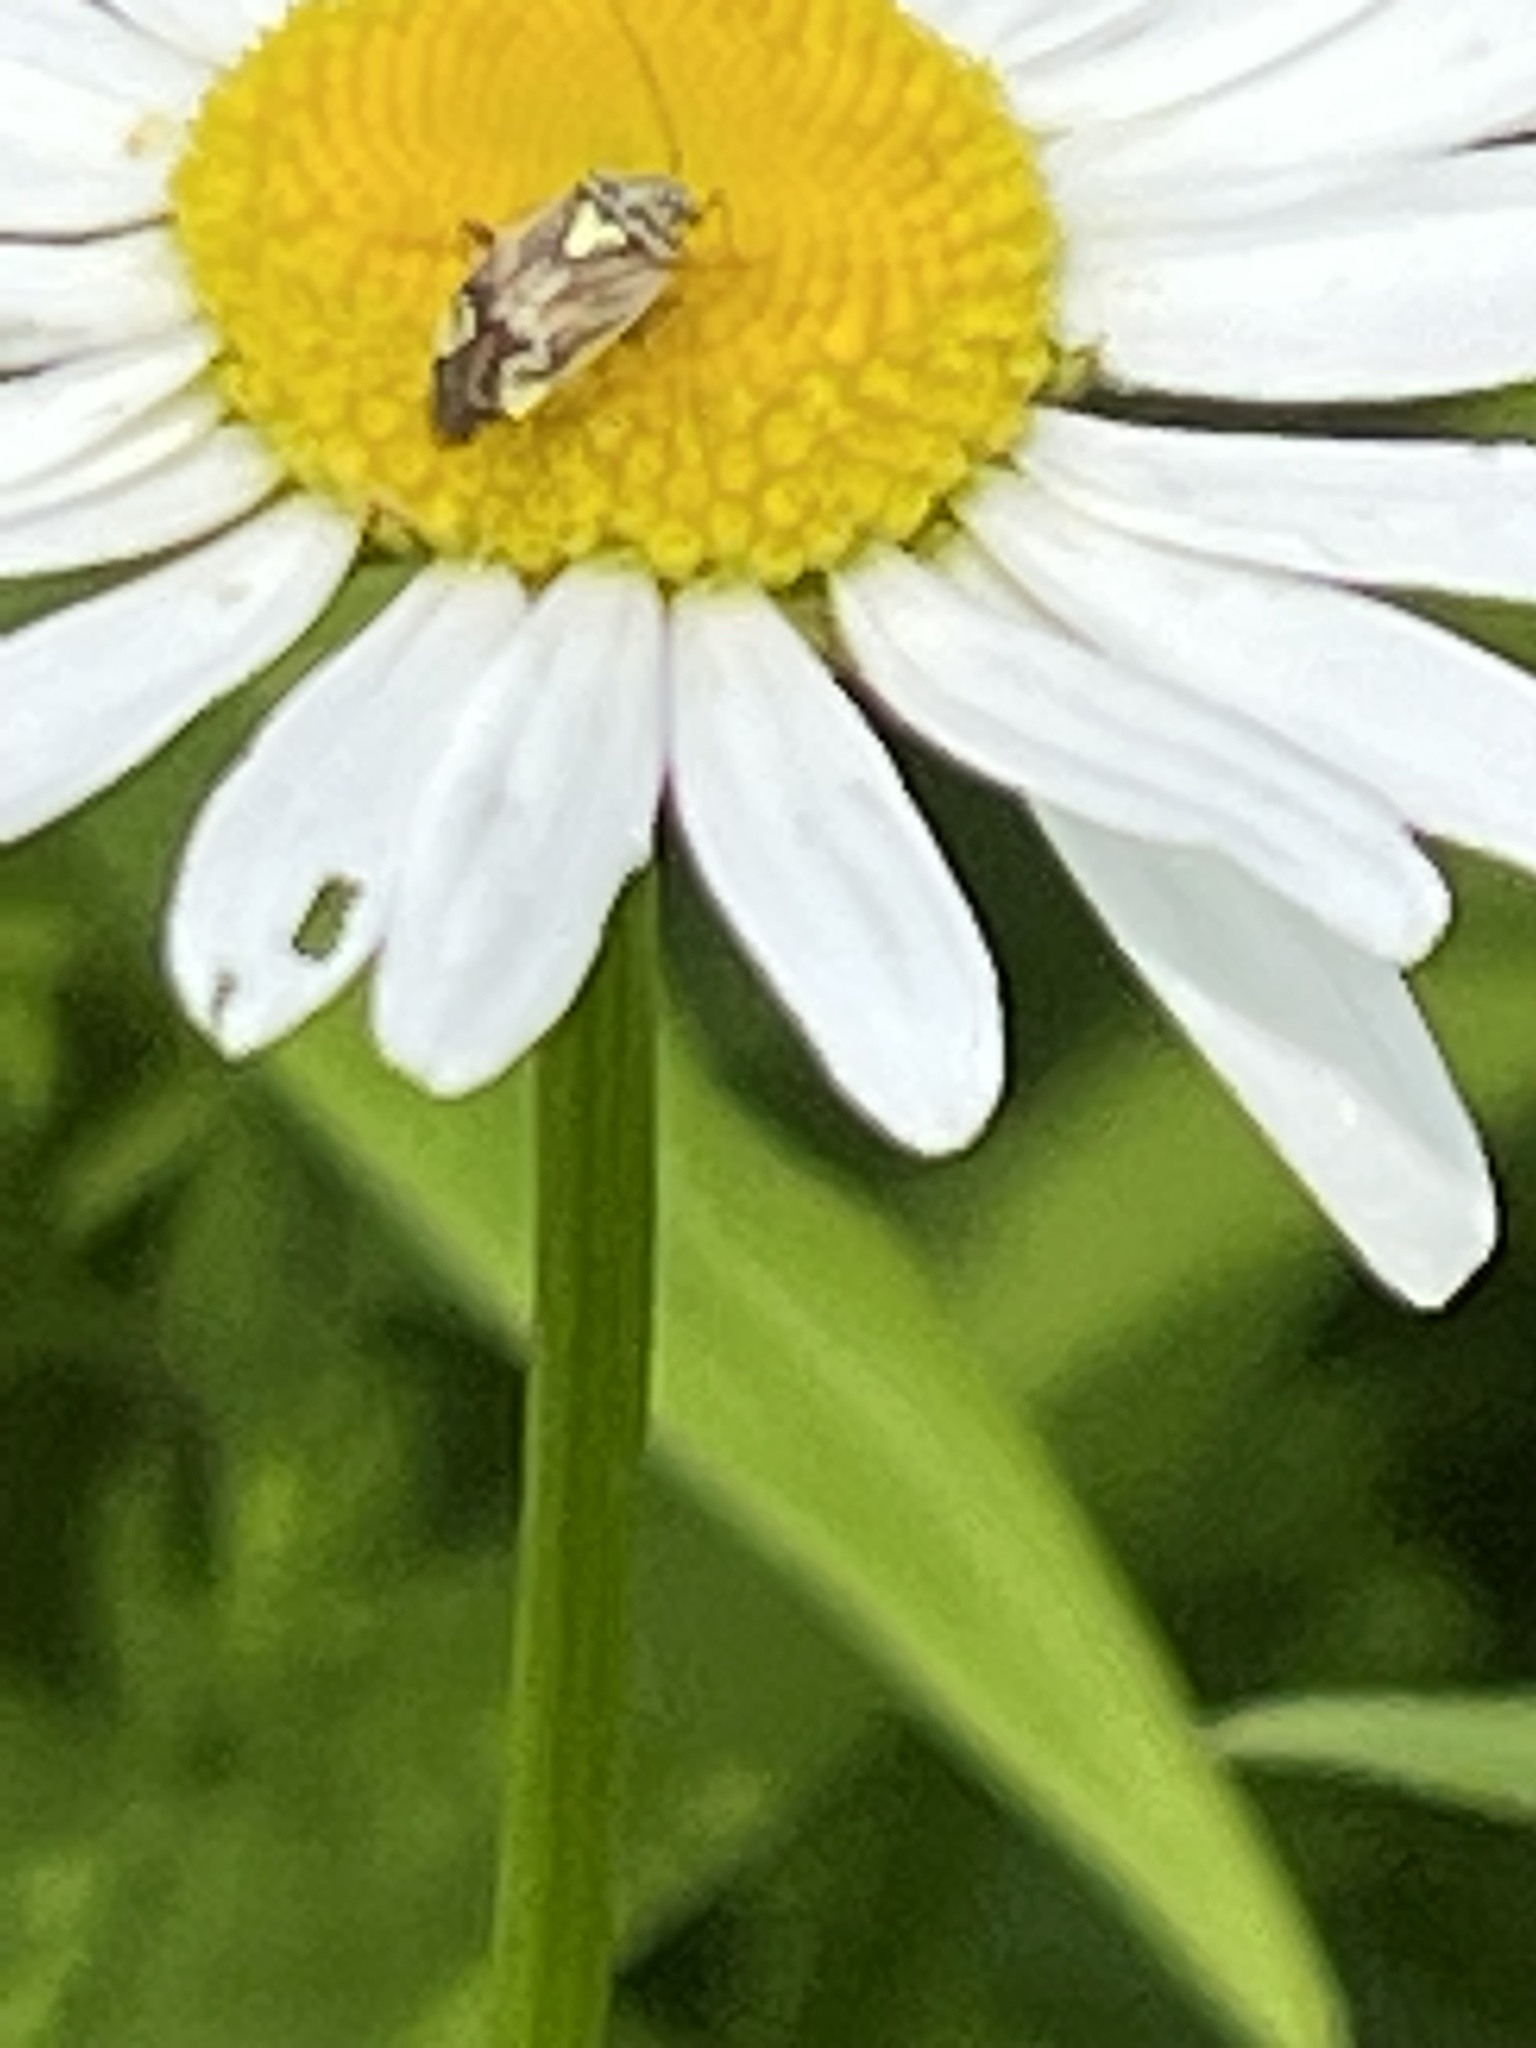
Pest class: lygus_bug